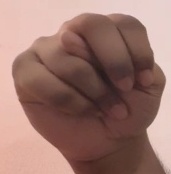
ASL sign: N